All-America Anti-Imperialist League

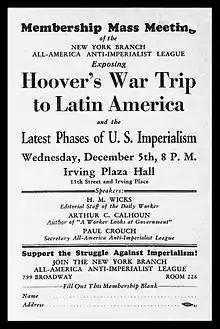
Leaflet promoting a December 1928 membership meeting of the All-America Anti-Imperialist League in New York City.

The All-America Anti-Imperialist League (also known as Anti-Imperialist League of the Americas, Spanish: "Liga Antiimperialista de las Americas" ("LADLA")) was an international mass organization of Communist International established in 1925 to organize against American and European commercial expansion and military intervention in Central America, South America, and the Caribbean.